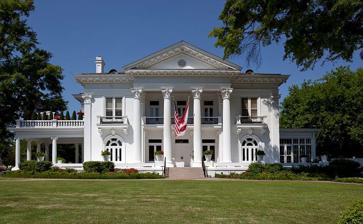
Building: Alabama Governor's Mansion
Country: United States of America
Year built: 1907
Historic house in Alabama, United States United States historic place Governor's Mansion U.S. National Register of Historic Places Show map of Montgomery, Alabama Show map of Alabama Show map of the United States Location 1142 S. Perry St., Montgomery, Alabama Coordinates 32°21′43″N 86°18′27″W / 32.36194°N 86.30750°W / 32.36194; -86.30750 Area 2 acres (0.81 ha) Built 1908 Architect Weatherly Carter Architectural style Neoclassical Revival NRHP reference No. 72000172 Added to NRHP July 3, 1972 The Alabama Governor's Mansion is the official residence of the governor of Alabama and the governor's family in Montgomery , the capital city of Alabama . The current Governor of Alabama, Kay Ivey lives at the governor's mansion.  The original governor's mansion for Alabama was occupied from 1911 until 1950, when the current mansion was acquired. The current mansion was added to the National Register of Historic Places on July 3, 1972. First residence The first official residence for Alabama's governor was acquired in 1911. Prior to that time, governors of the state lived in private homes or local hotels during their terms of office. The first residence was built by Moses Sabel in 1906.  The house, a Beaux Arts brownstone, was located on the southwest corner of South Perry and South Streets in Montgomery. The first Alabama Governor's Mansion It was purchased for use as an executive mansion by a special state commission, formed by an act of the Alabama Legislature .  This commission was authorized to contract for the construction, purchase, or improvement of a residence and the acquisition of grounds. The former Sabel home cost the state $46,500. Governor Emmet O'Neal was the first to occupy the mansion and Jim Folsom was the last. The state relocated the official residence from this house to the former Robert Ligon, Jr. house in 1950.  The old residence was then used as state offices for the Adjutant General and the Military Department until May 1959, when the property was sold to Montgomery Academy , a private secondary school. It was subsequently condemned and demolished in 1963 as part of the construction of Interstate 85 . Current residence The current official residence for the governor replaced the first executive mansion in 1950. Designed in the Classical Revival or Neoclassical style by the architect Weatherly Carter, it was built in 1907 for Robert Fulwood Ligon, Jr., son of General Robert Fulwood Ligon .  The house was purchased by the state for $100,000, with an additional $130,000 spent on renovations and furnishings.  Governor Gordon Persons and his family were the first to occupy the former Ligon home, assuming possession of it the day of his inauguration , January 15, 1951. The most prominent features of the exterior are a monumental Corinthian composite tetrastyle portico at the front, recessed wrought iron balconies on the second level, and an elaborate Ionic porte-cochère to one side. The main staircase in the entrance hall The interior features 17 primary rooms, with a double staircase leading from the entrance hall to the second level. A formal garden, surrounded by a high ornamental wall, originally covered the entire rear grounds of the property, which extends through the city block to South Court Street. These grounds now feature gardens, a large pergola , a swimming pool in the shape of the state, a guest house, a stone grotto water feature , and tennis courts .  The entire property is surrounded by a wrought iron fence, with octagonal guard houses at the main gates. In 2003, Patsy Riley, wife of then-Governor Bob Riley , coordinated an effort to renovate and reopen the Governor's Mansion to tourists.  The mansion had been closed to tourism for almost a decade.  She and her "First Lady and Friends of the Mansion" organization raised private funds and donations to finance this effort. It did not involve any taxpayer money. References